Locate the barista tools in this POV image.
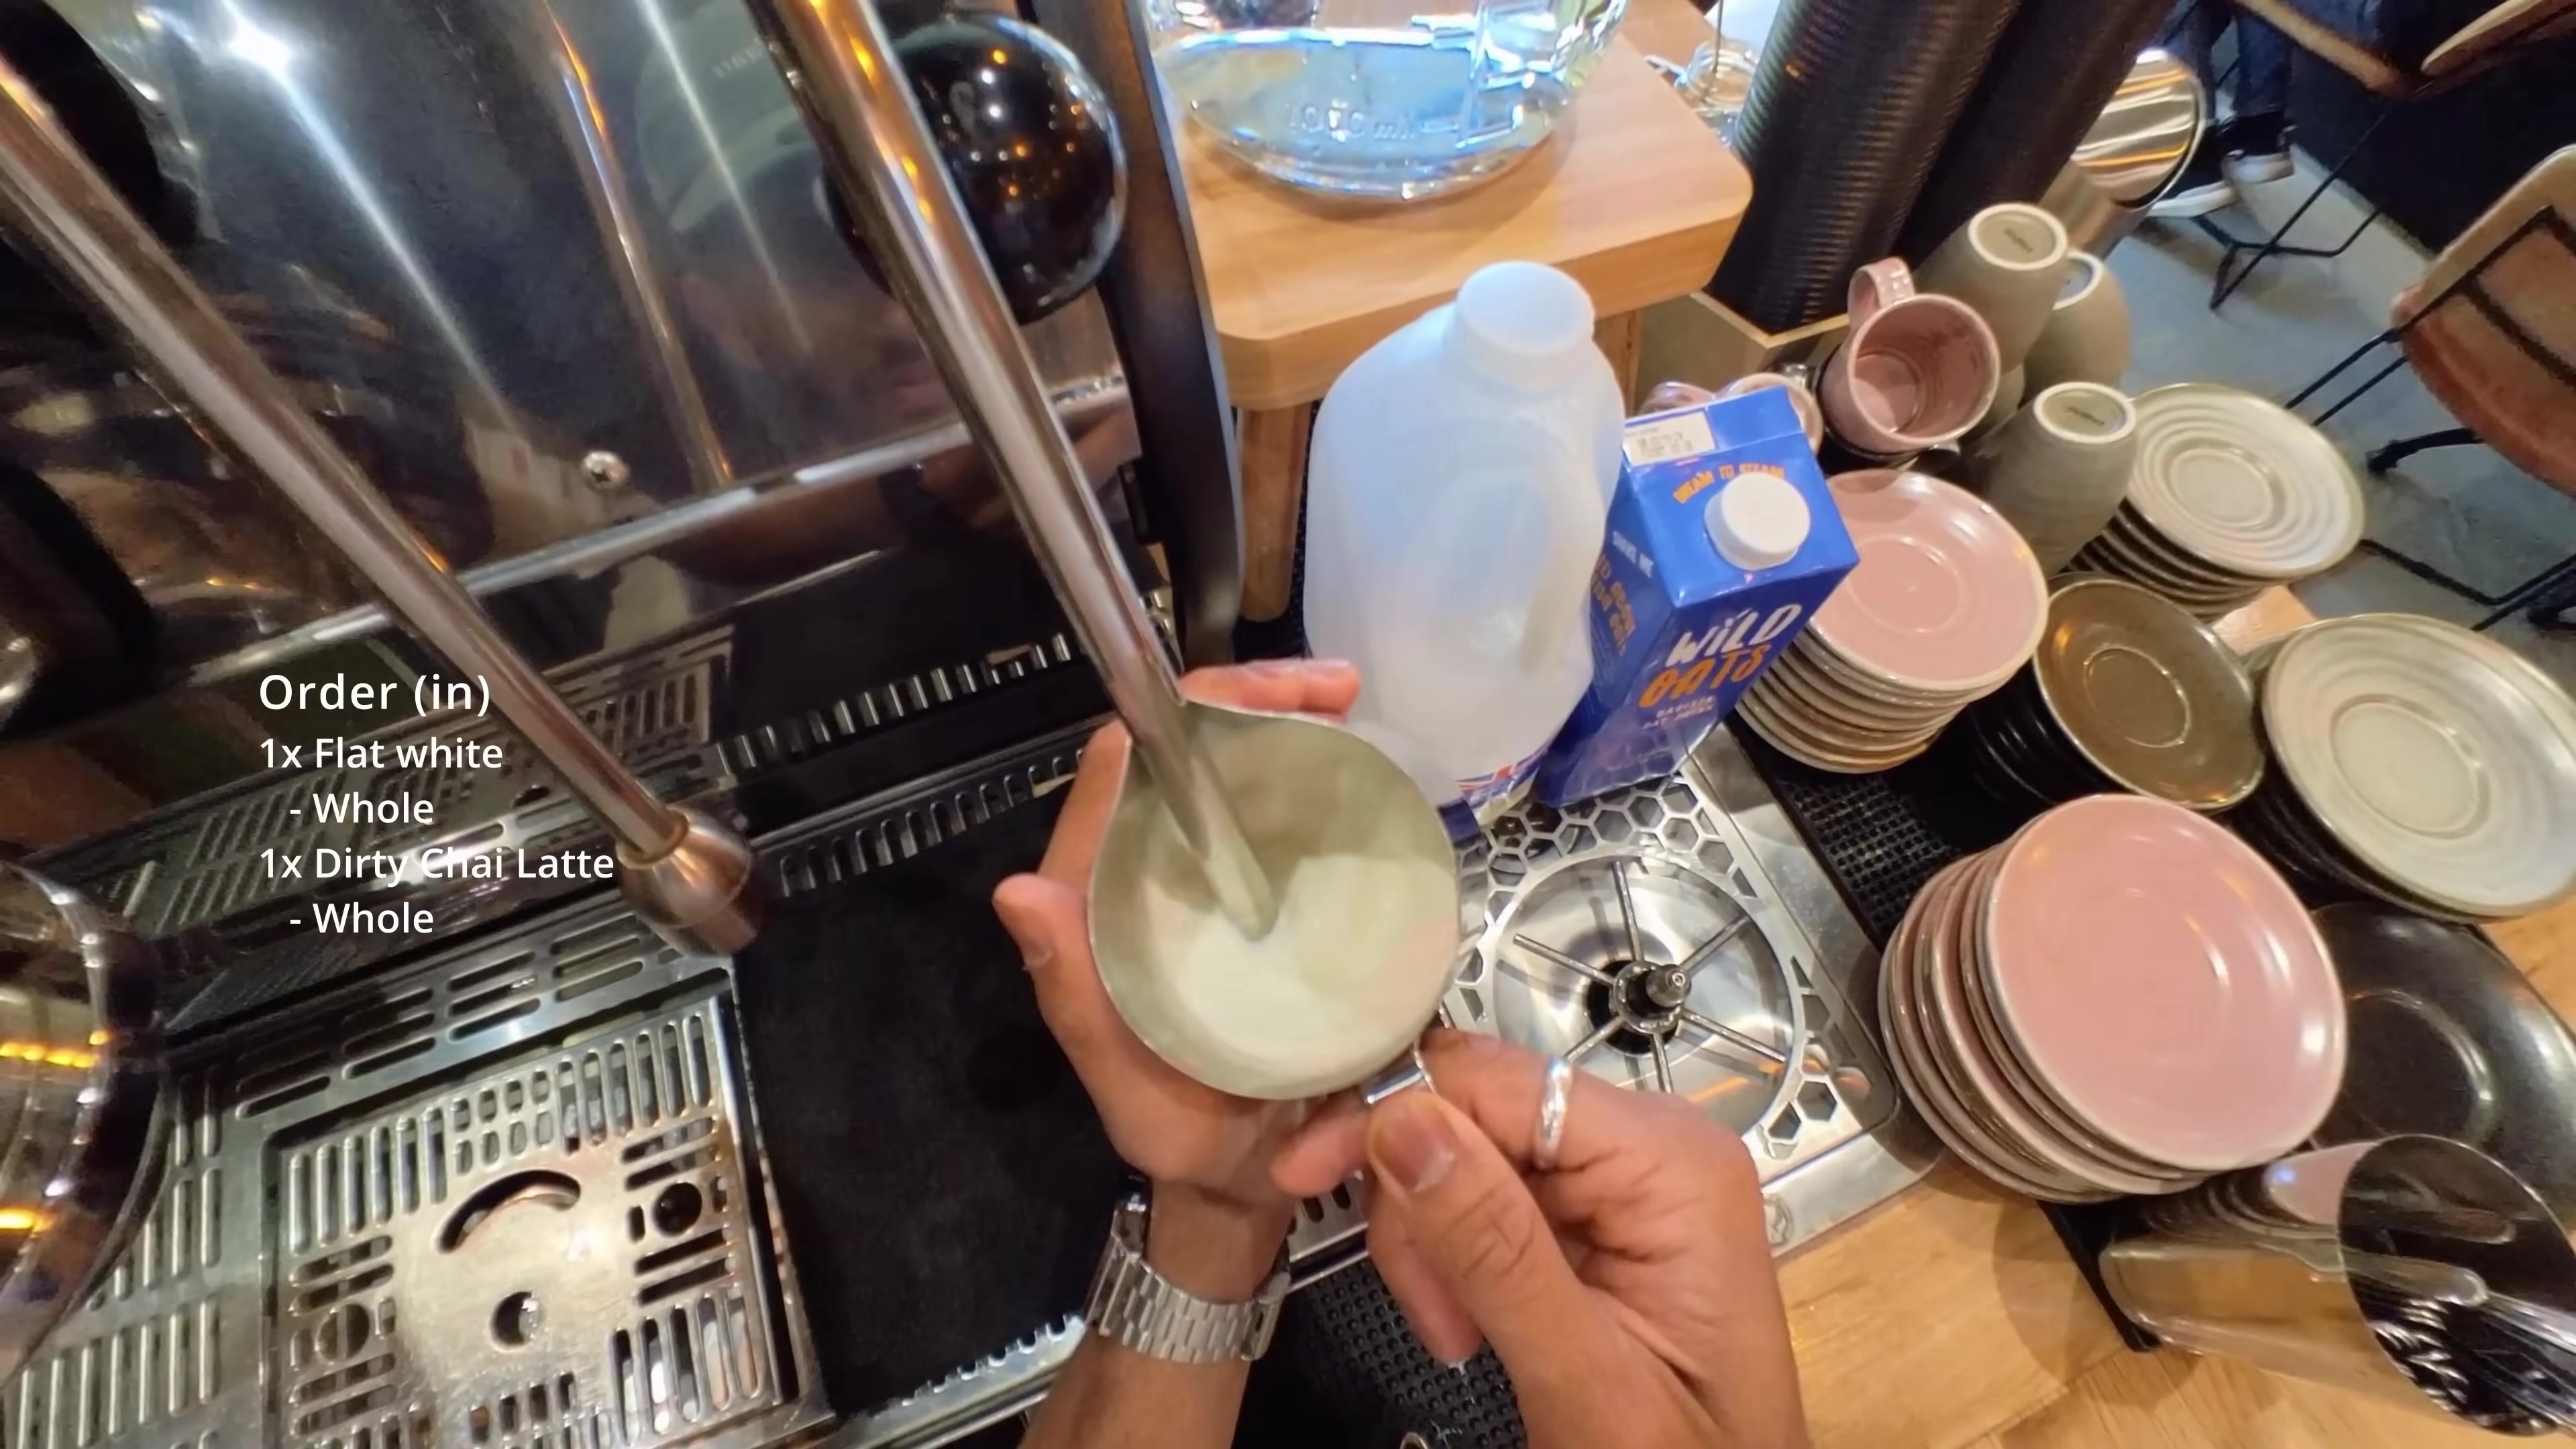
Detections: Milk Pitcher [417,481,569,763], Milk Container [501,180,632,560], Hand [380,451,698,999], Steam Wand [0,0,294,667], Milk Container [595,188,717,557], Cup [714,160,847,369], Steam Wand [289,0,515,666]